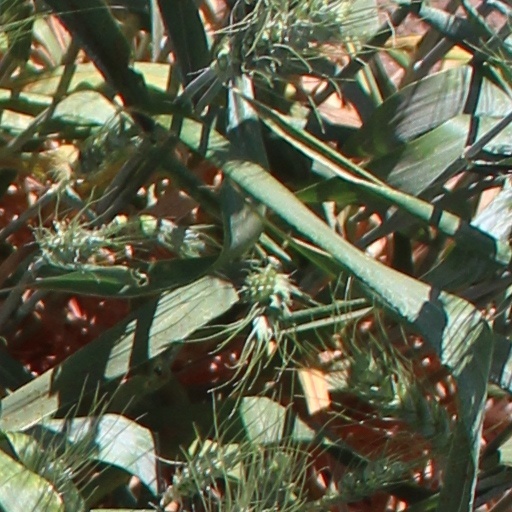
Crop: wheat